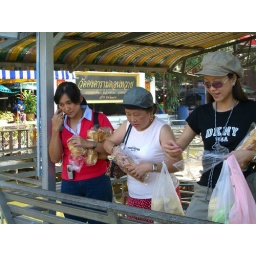
Making merit by feeding bread to the river fish